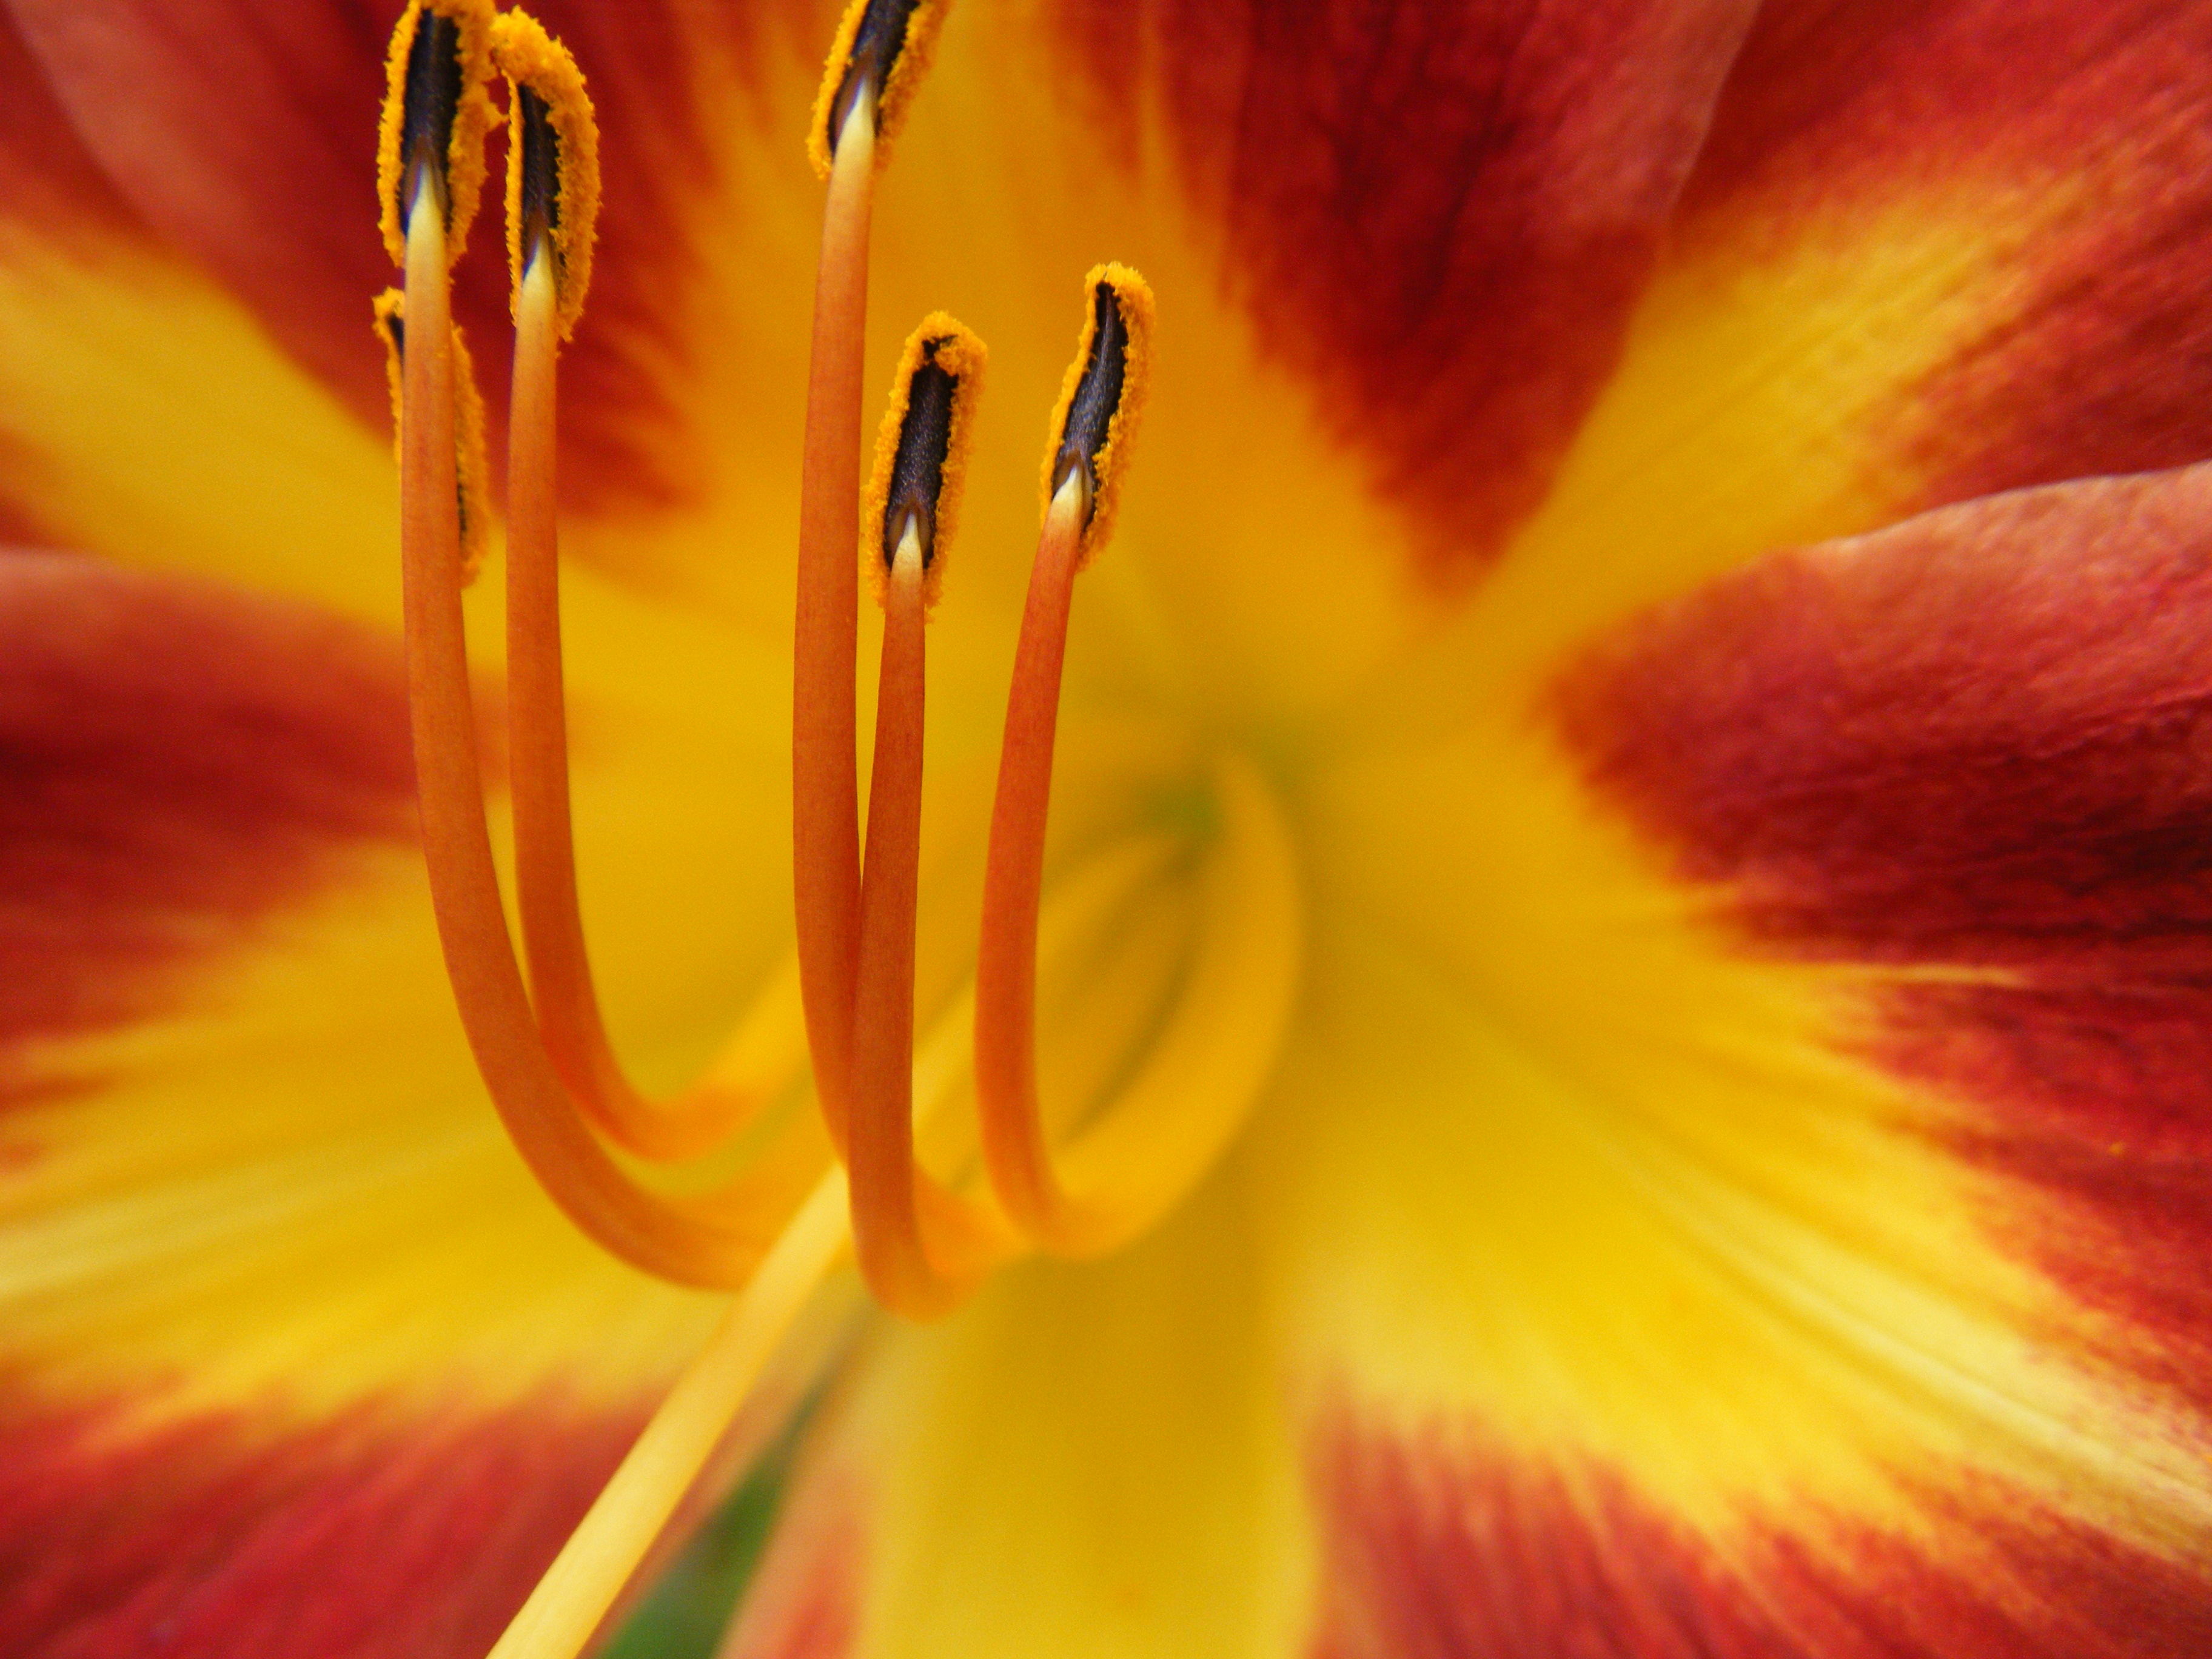
nature, plant, photography, sunlight, flower, petal, tulip, pollen, red, color, yellow, flora, close up, delicate, lily, macro photography, flowering plant, plant stem, land plant